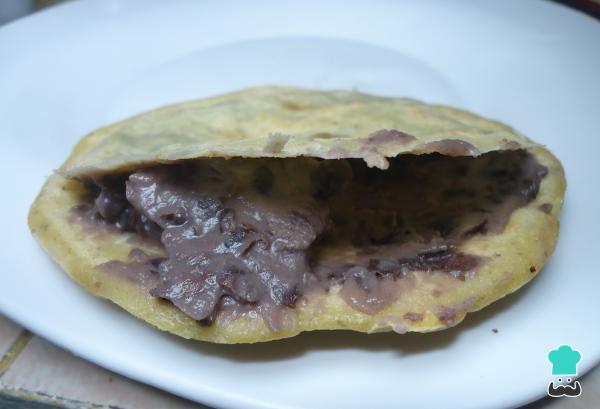
Rellenamos las tortillas con una ligera capa de frijoles refritos, cubriendo toda la superficie de la de tortilla.